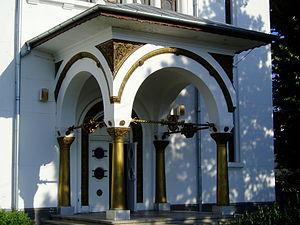
Eglise St Haralambie à Ploieşti, Roumanie. Architecte (rénovation, consolidation et transformations importantes vers 1931-1932): Toma T. Socolescu. Ce bâtiment est situé au numéro 65 de la rue Măraşeşti, Ploieşti, Judeţul Prahova, Roumanie. Nous sommes les descendants et uniques ayant-droits de toute l'oeuvre de Toma T. Socolescu (mort en 1960 à Bucarest).
Toma T. Socolescu fut un architecte roumain majeur. Pilier de l'architecture roumaine du début du XXᵉ siècle jusqu'à la Seconde Guerre mondiale, il a consacré toute sa vie à sa région de Prahova et particulièrement à la ville de Ploiești. Il contribuera aussi largement à la vie culturelle de son pays.